Hejaz railway

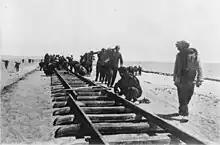
Workers laying track for the Hejaz railway near Tabuk in 1906

In September 1907, as crowds celebrated the rail reaching Al-'Ula station, a rebellion organized by the tribe of Harb threatened to halt progress. The rebels objected to the railway stretching all the way to Mecca; they feared they would lose their livelihood as camel transport was made obsolete. It was later decided by Abdul Hamid that the railway would only go so far as Medina.